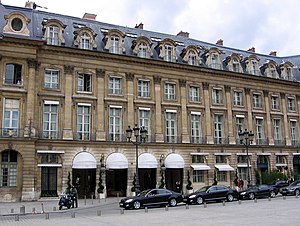
Hôtel Ritz Paris
Hôtel Ritz, beliggende på Place Vendôme i Paris, er et af Europas fineste luksushoteller.